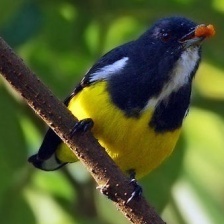
Species: YELLOW BELLIED FLOWERPECKER
Scientific name: DICAEUM MELANOXANTHUM